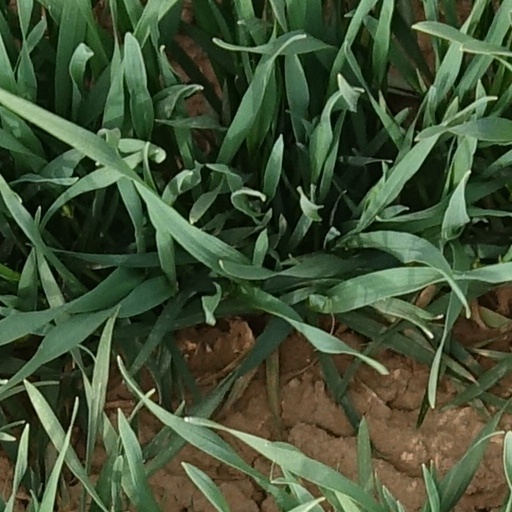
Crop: wheat